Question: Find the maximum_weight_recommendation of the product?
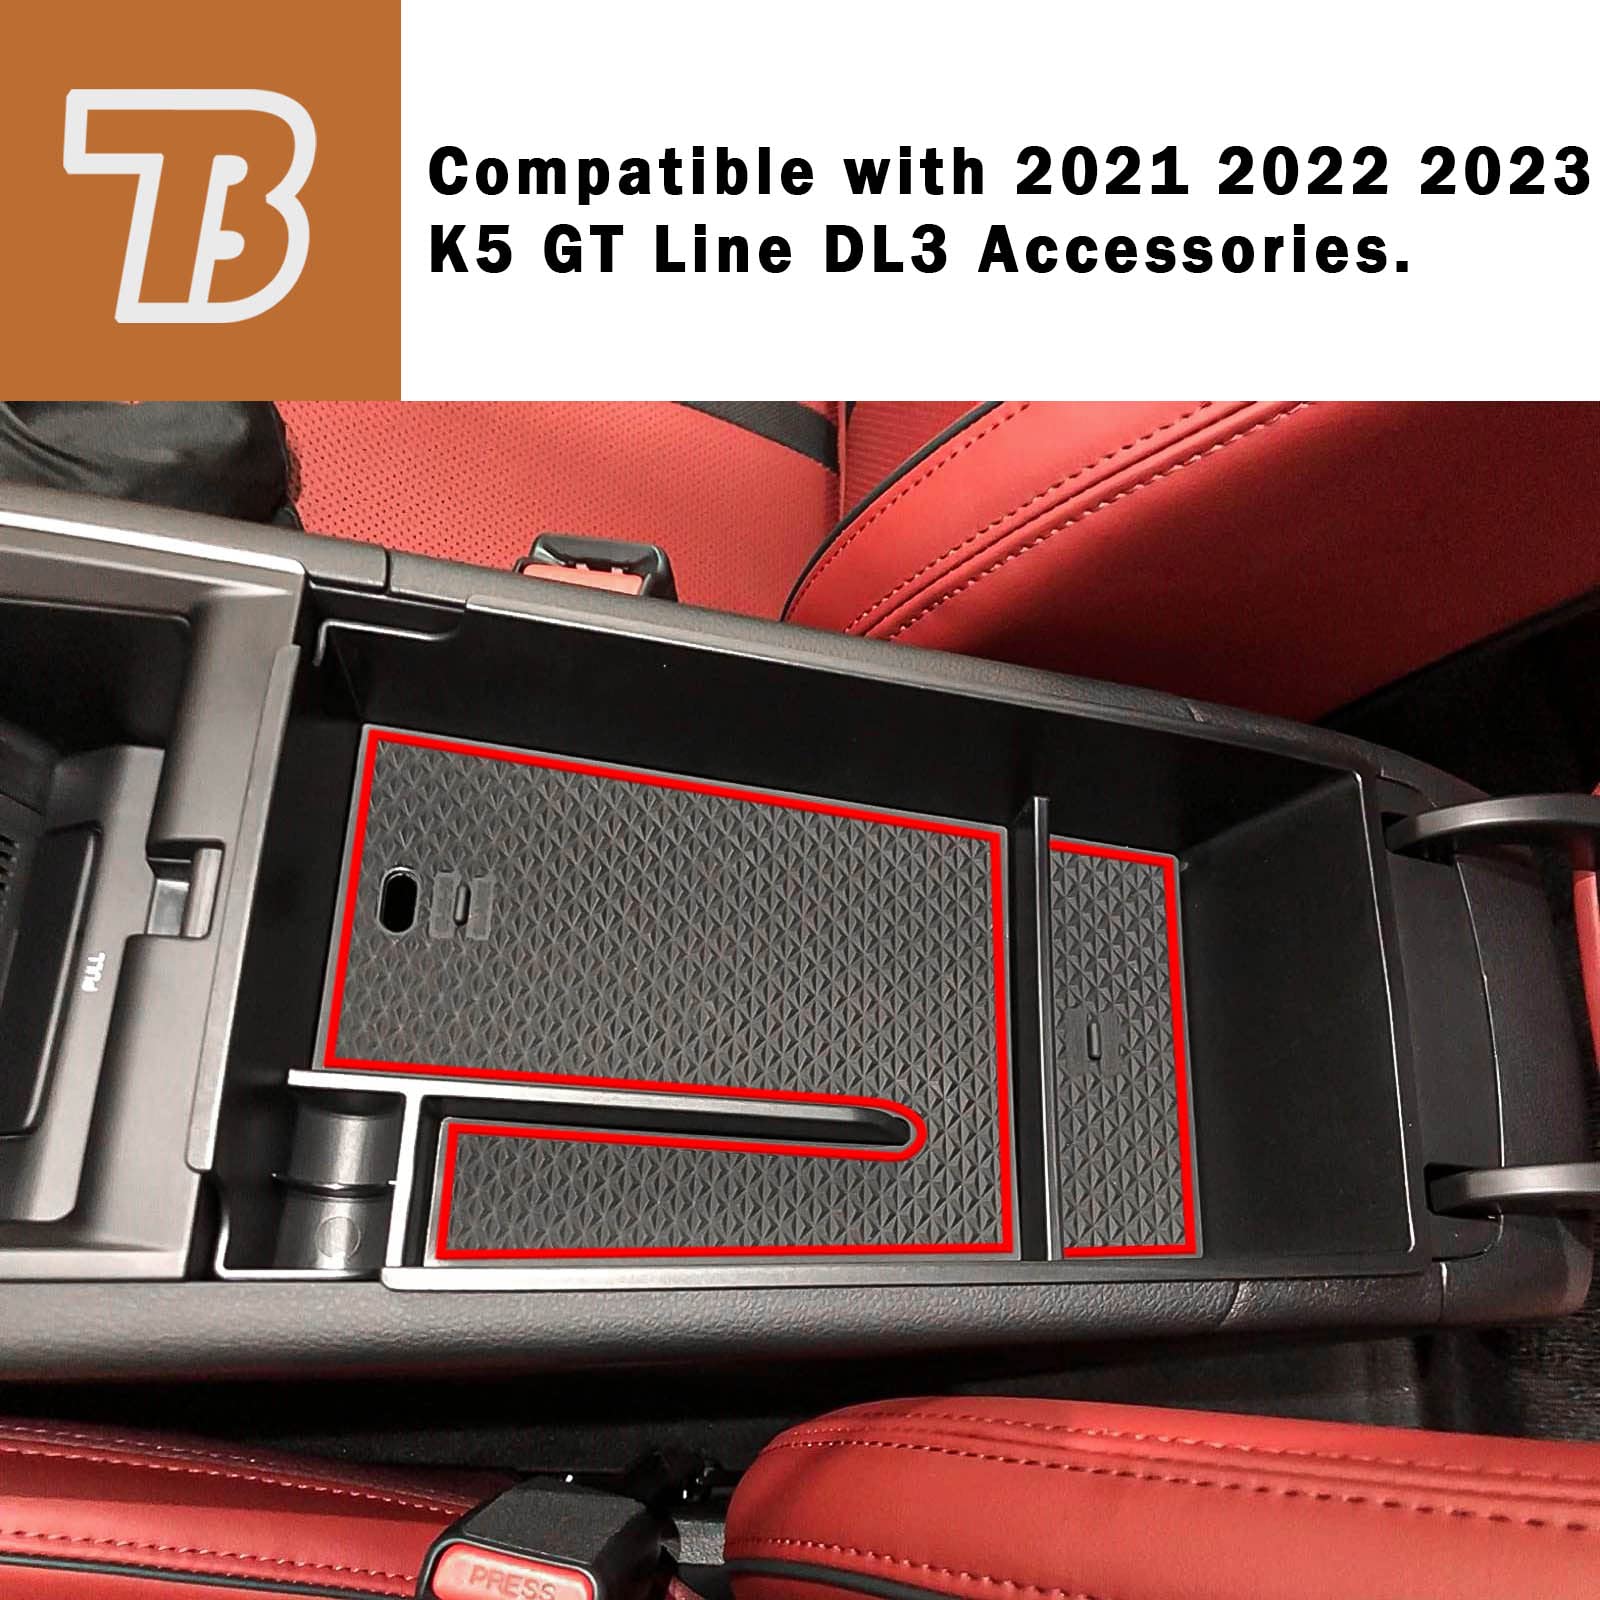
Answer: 5.0 kilogram